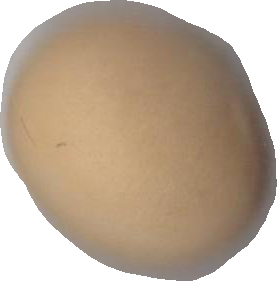
Variety: Dega